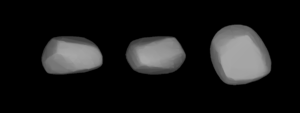
(377) Campania est un astéroïde de la ceinture principale découvert par Auguste Charlois le 20 septembre 1893.